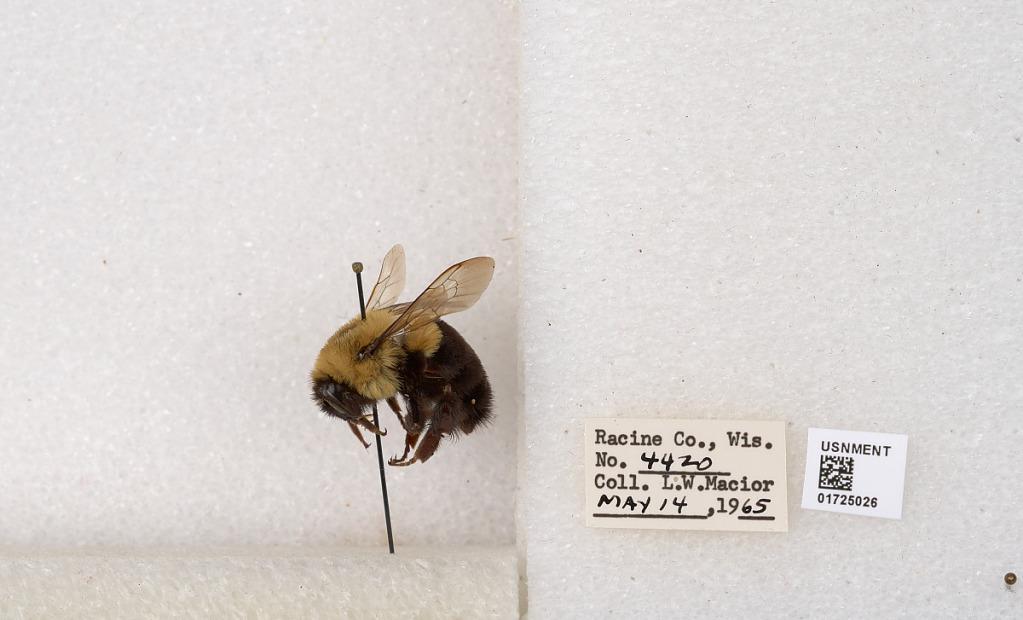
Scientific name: Bombus impatiens Cresson
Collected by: L. Macior
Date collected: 1965-5-14
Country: United States
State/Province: Wisconsin
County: Racine
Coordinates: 42.7299, -87.8123